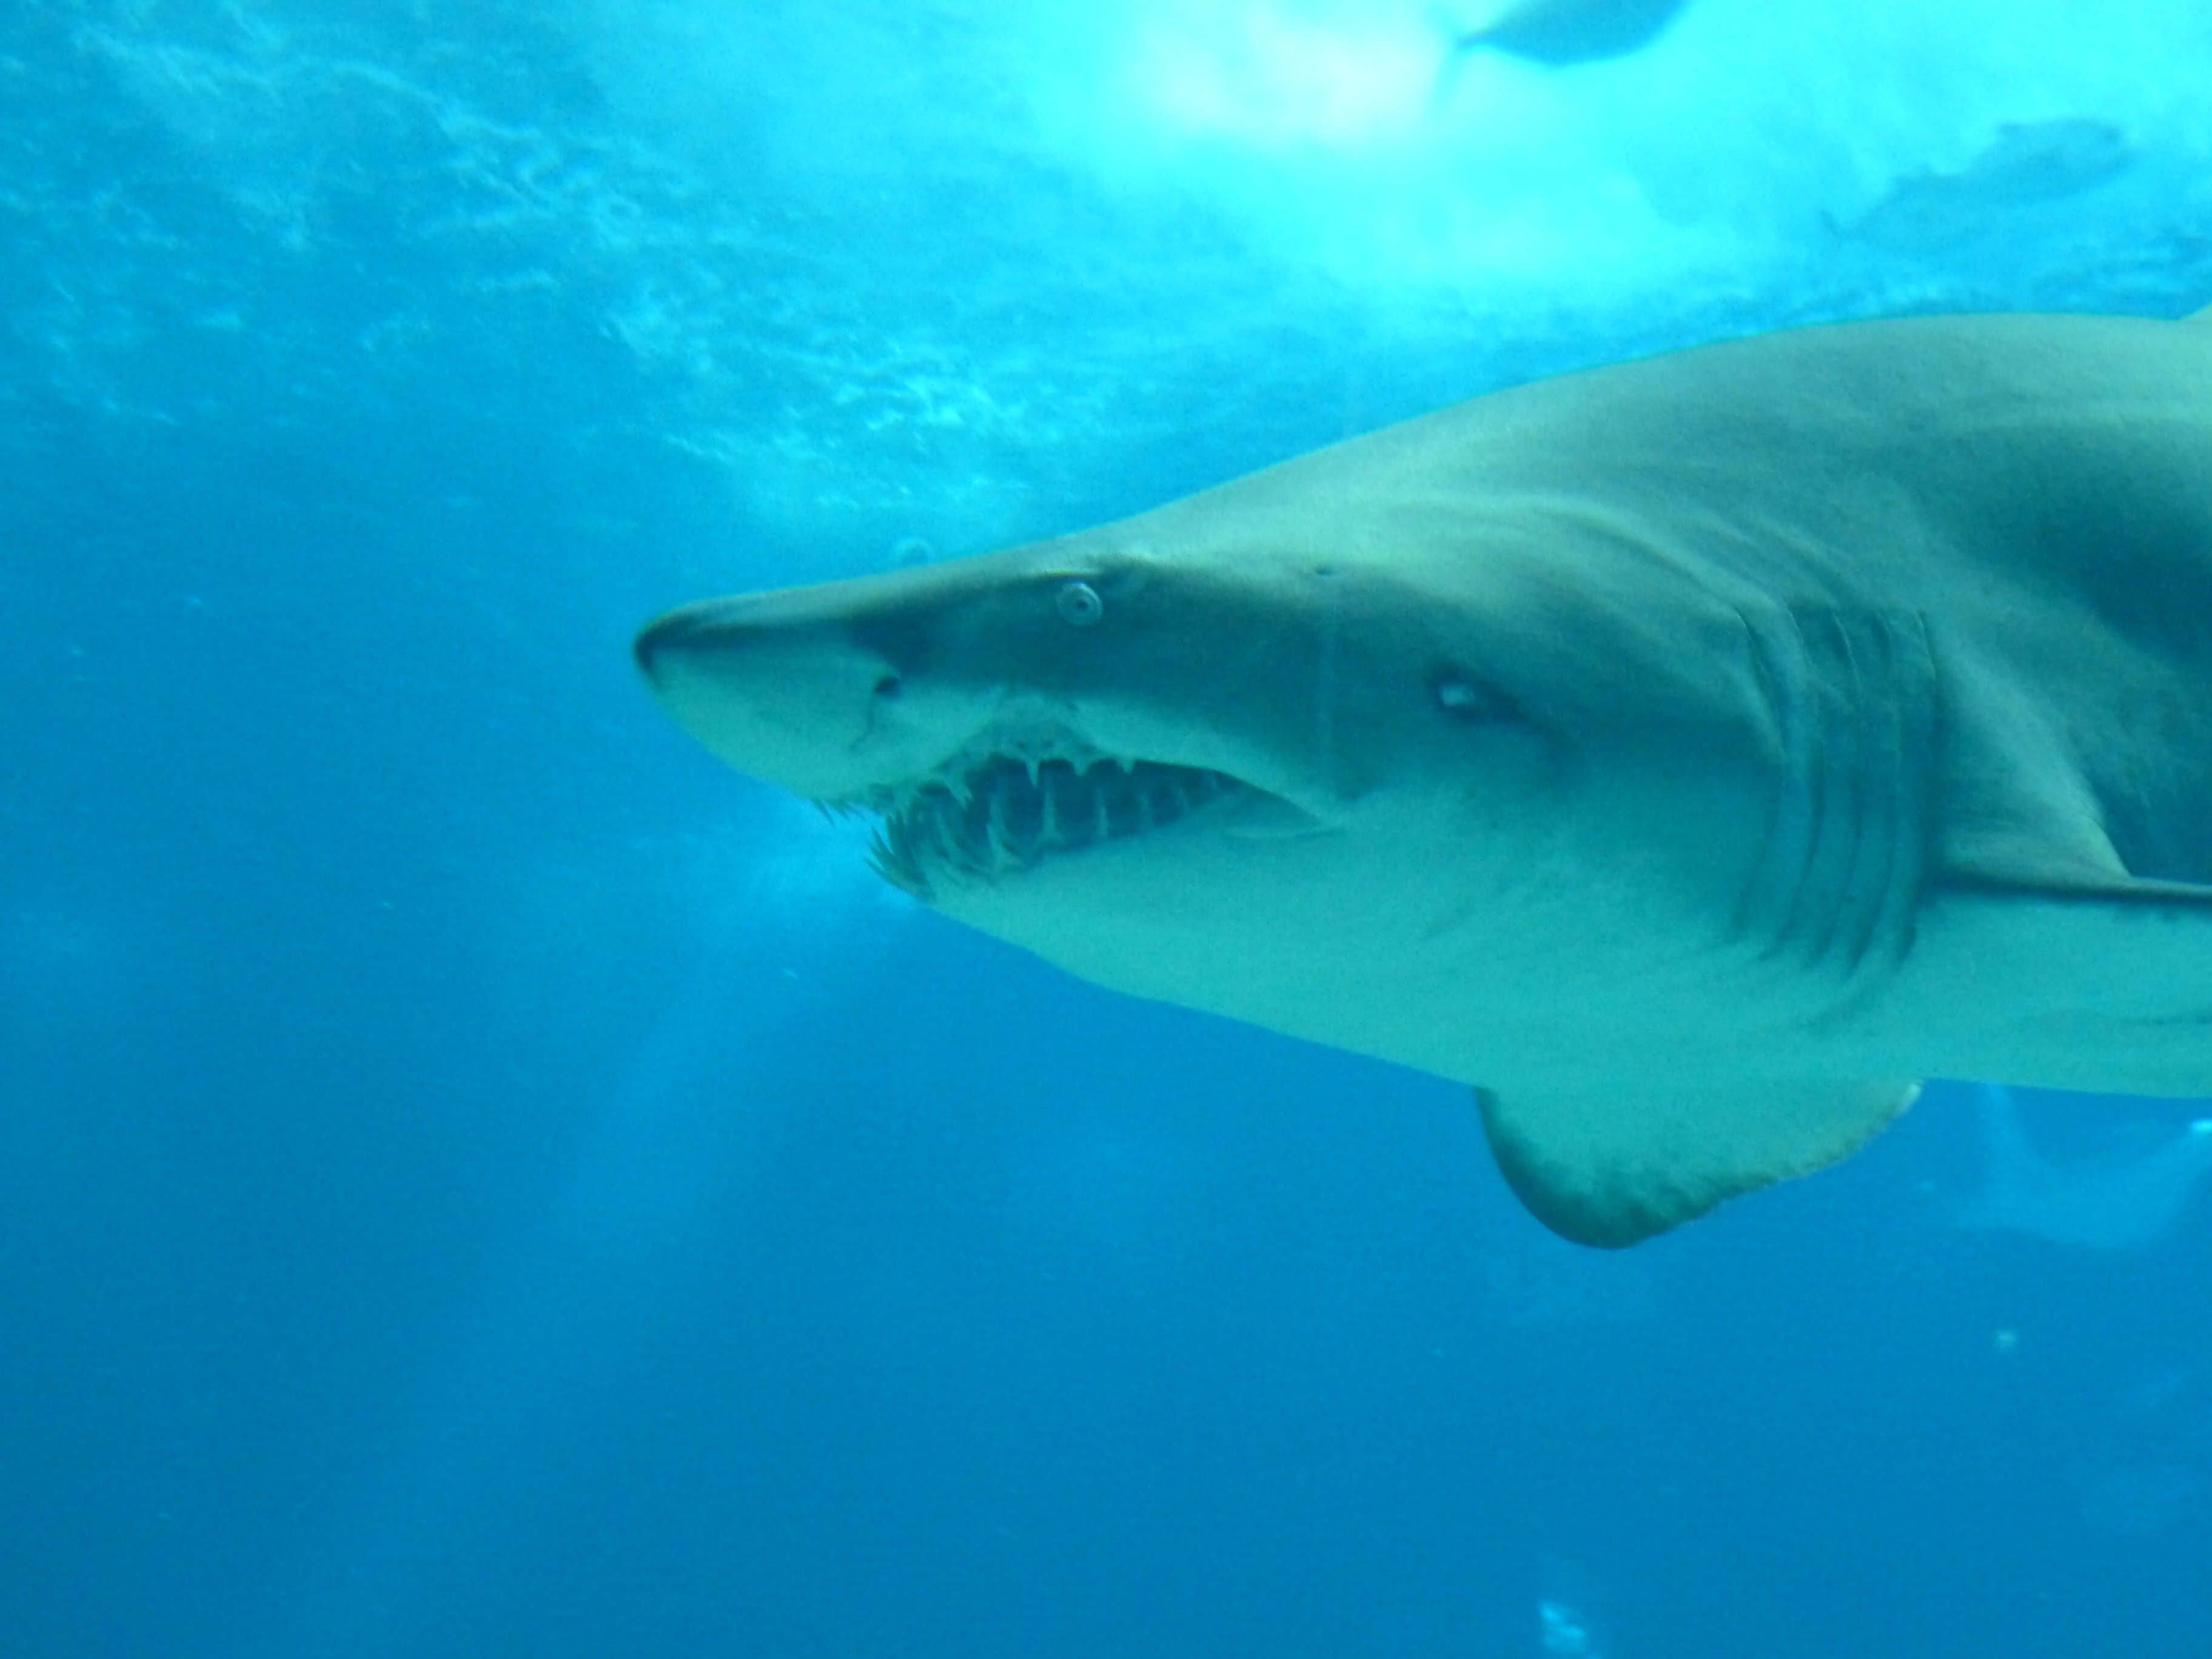
underwater, biology, fish, shark, vertebrate, marine biology, requiem shark, carcharhiniformes, tiger shark, cartilaginous fish, great white shark, lamniformes, lamnidae